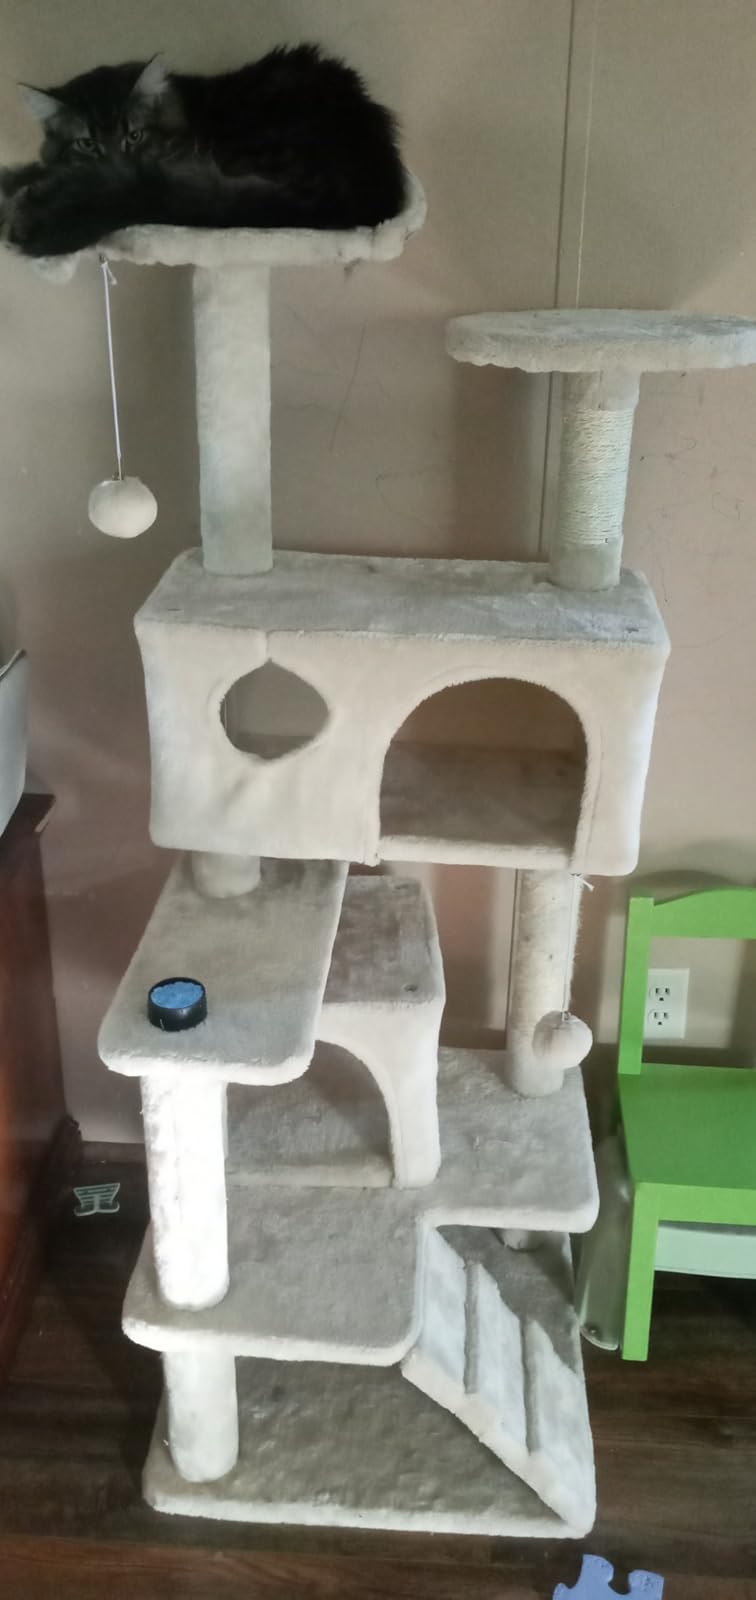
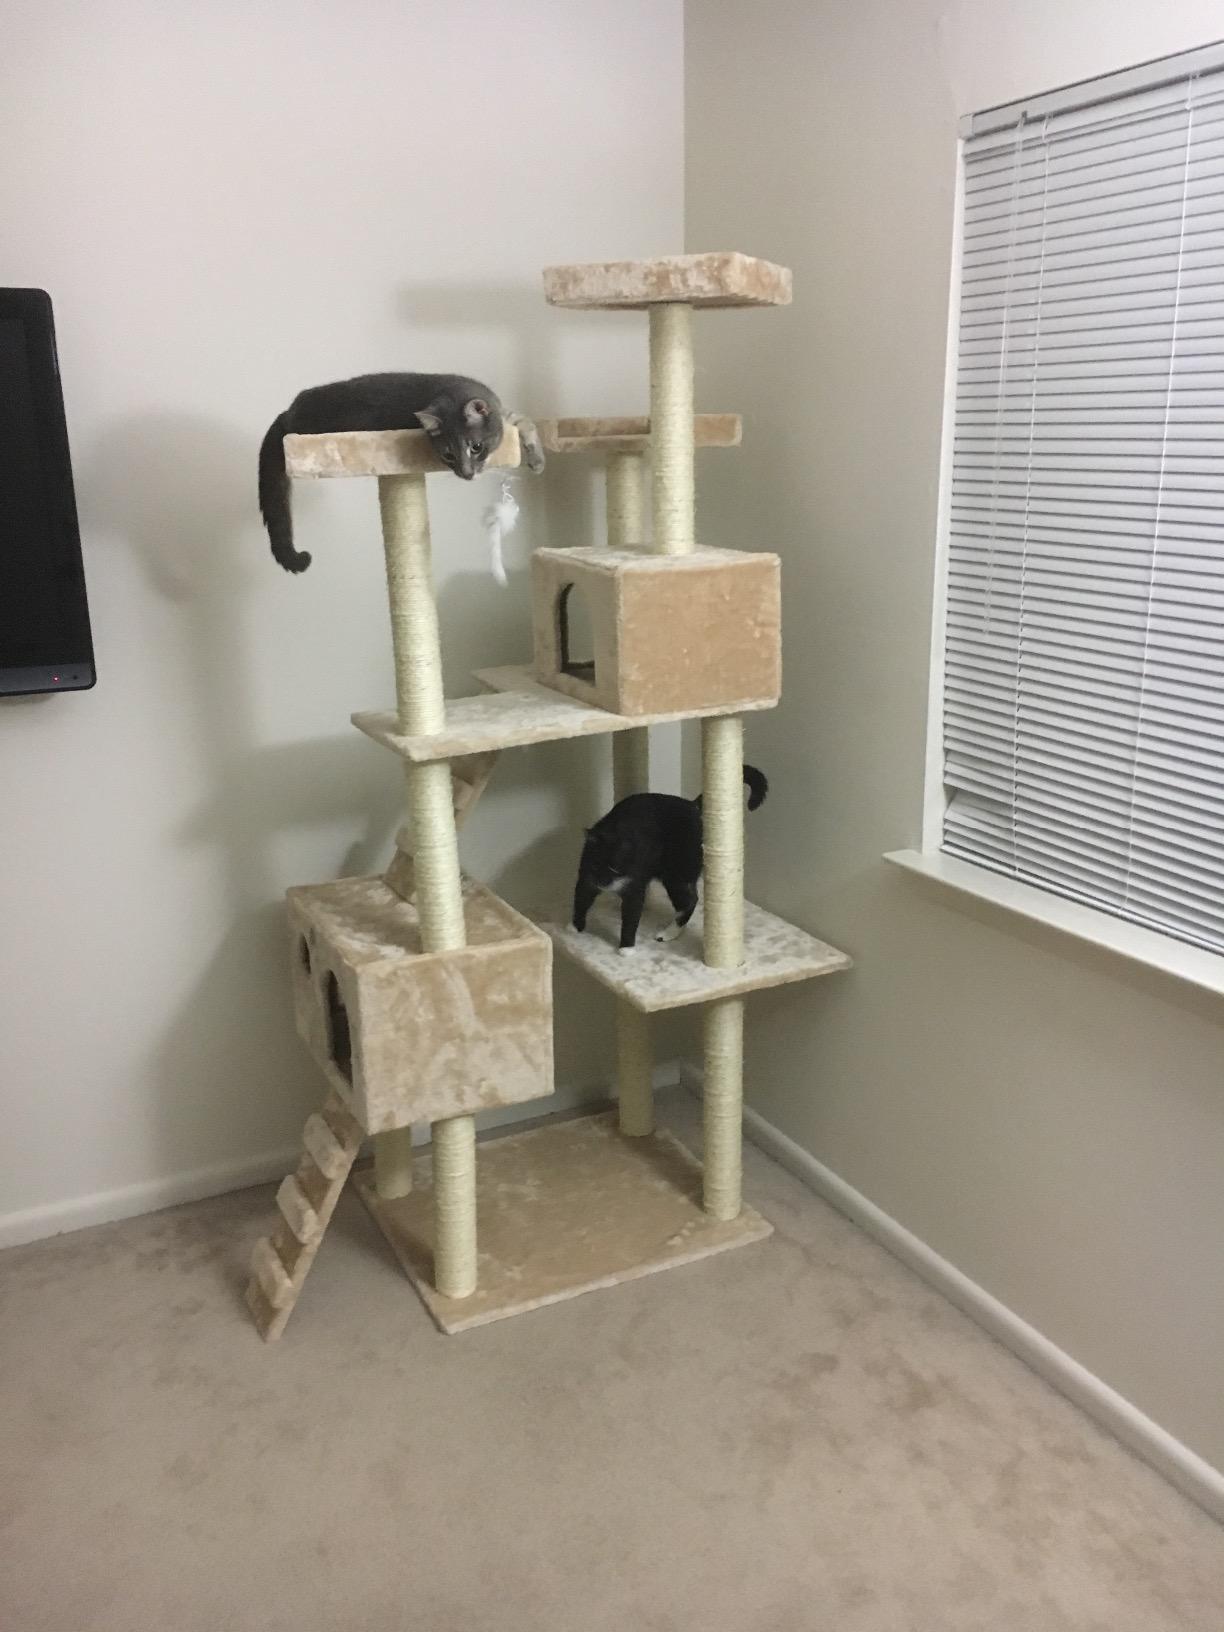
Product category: items_cat tree
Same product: no